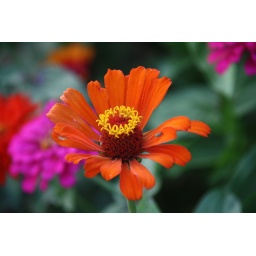
An orange flower with little yellow parts in the garden at the Dillard House.